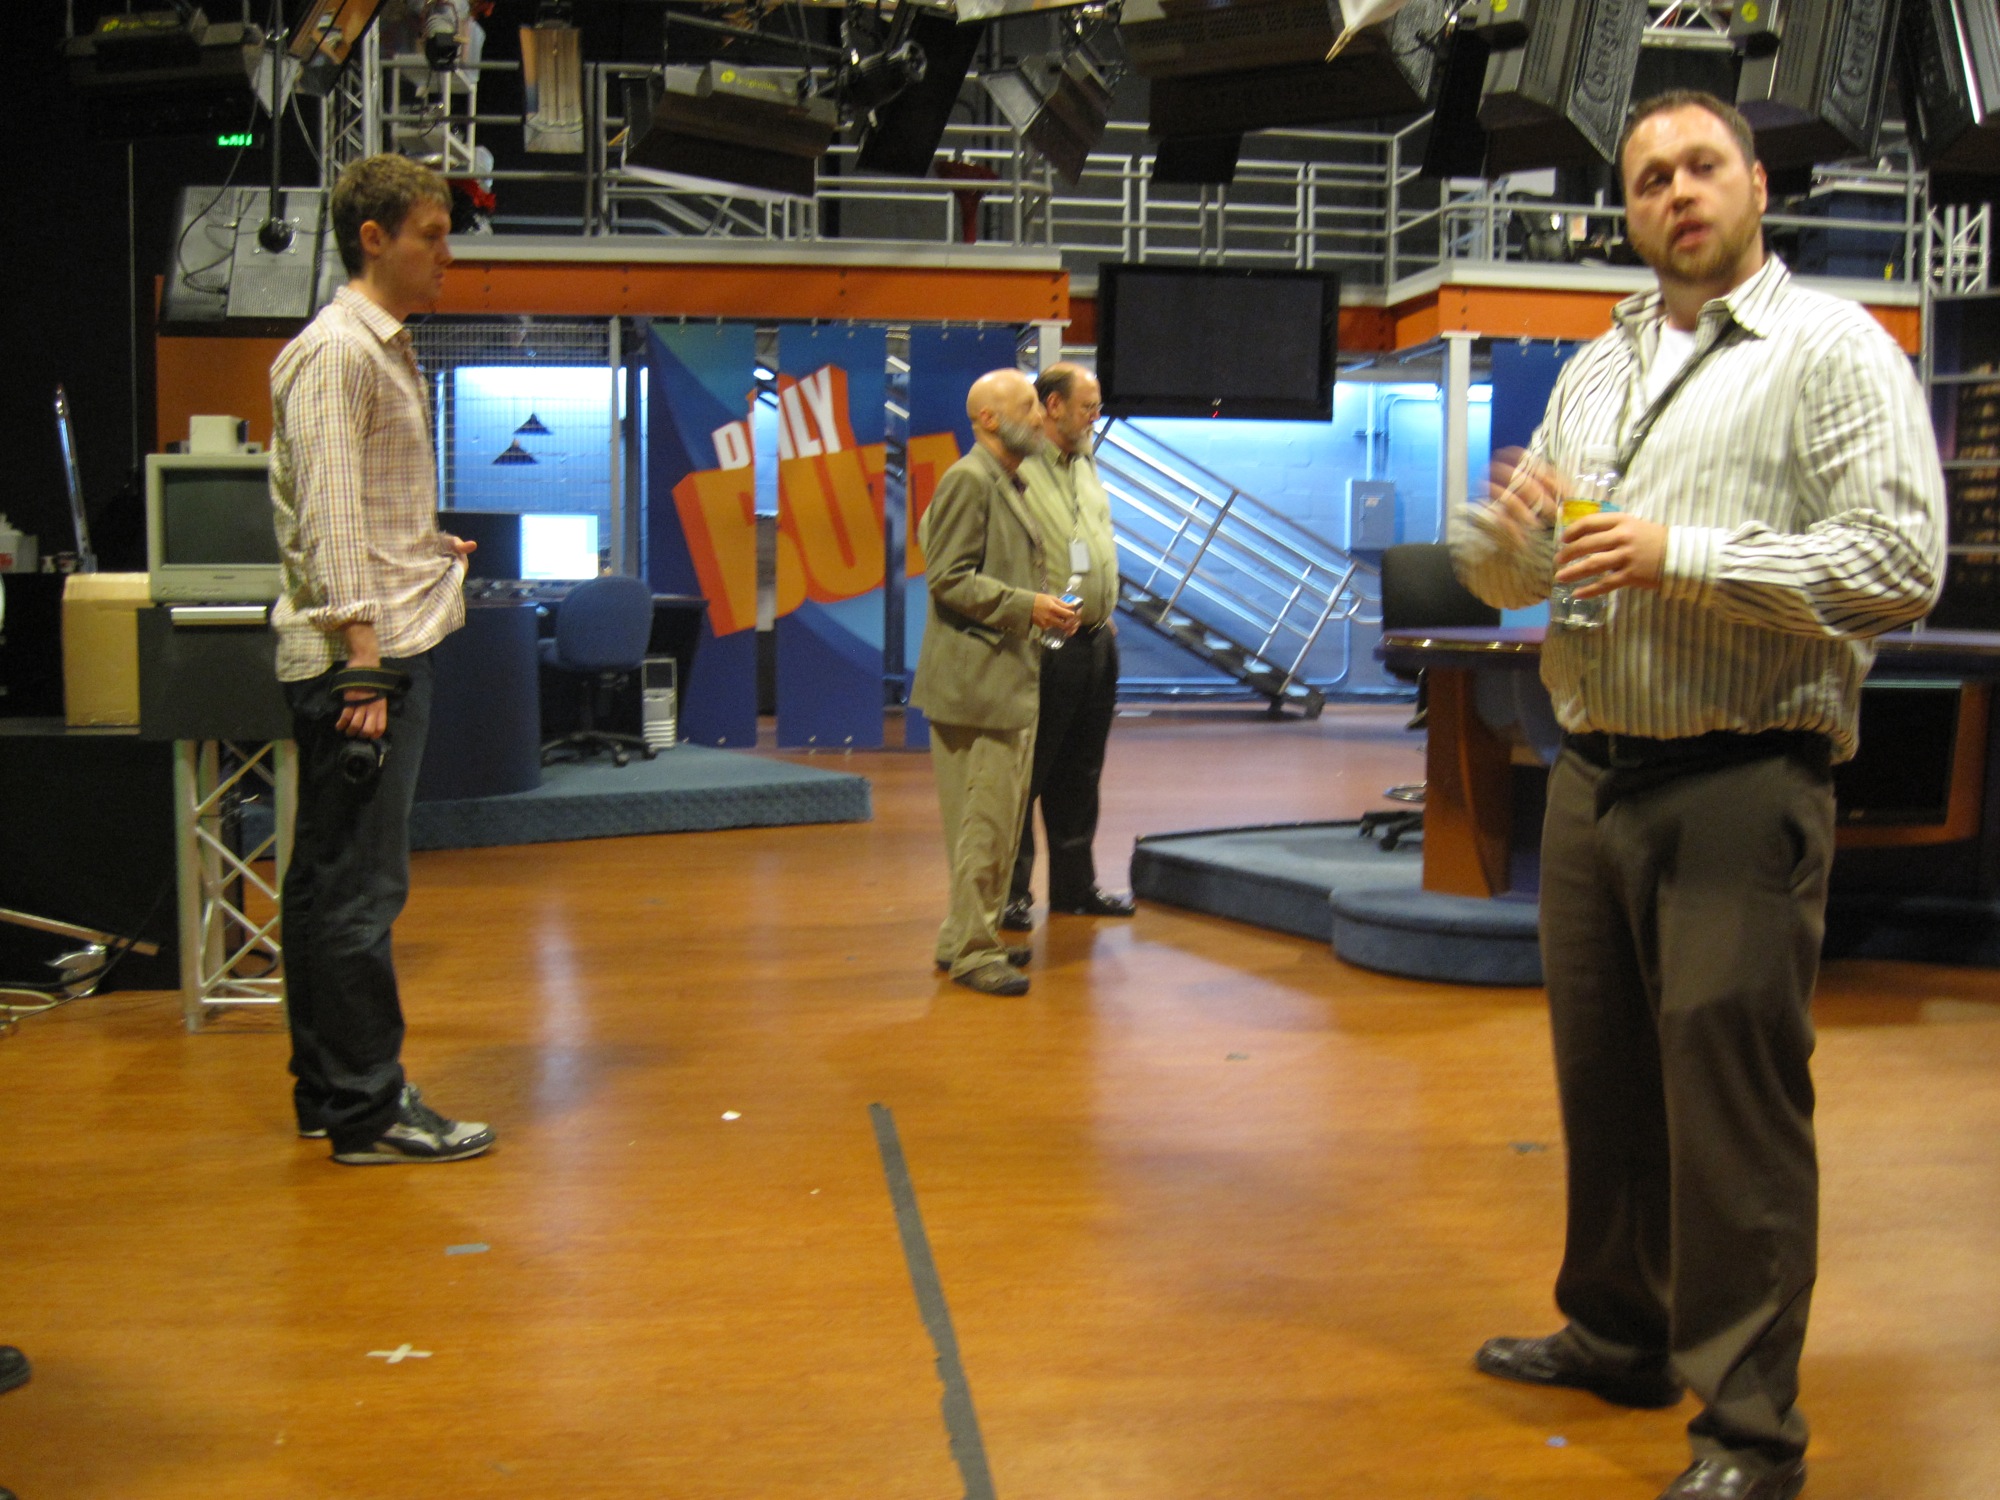
recreation, nmc, florida, orlando, nmcfullsail, institution, sport venue, indoor games and sports